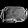
Label: Bag